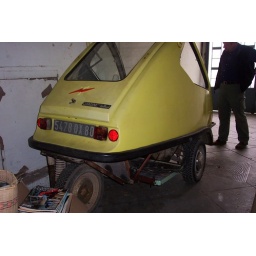
Showing the empty battery rack underneath. My friend's car at his home in Paris, 2004